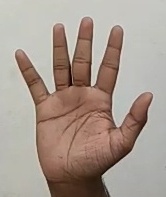
ASL sign: 5